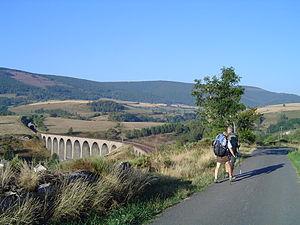
Sur le chemin de Stevenson près du viaduc de Mirandol au-dessus du Chassezac, commune de Chasseradès sur la montagne du Goulet.
Le chemin de Stevenson est le nom donné au chemin de grande randonnée nᵒ 70, en référence au parcours effectué à travers les Cévennes, en compagnie d'une ânesse, par l'écrivain écossais Robert Louis Stevenson à l'automne 1878.
Le Chassezac est une rivière française qui coule dans les départements de la Lozère, du Gard et de l'Ardèche. Elle est le principal affluent de l'Ardèche à laquelle elle apporte ses eaux en rive droite, et est donc un sous-affluent du Rhône.
Chasseradès est une ancienne commune française, située dans le département de la Lozère en région Occitanie. Elle a formé le 1ᵉʳ janvier 2017 la commune nouvelle de Mont Lozère et Goulet.